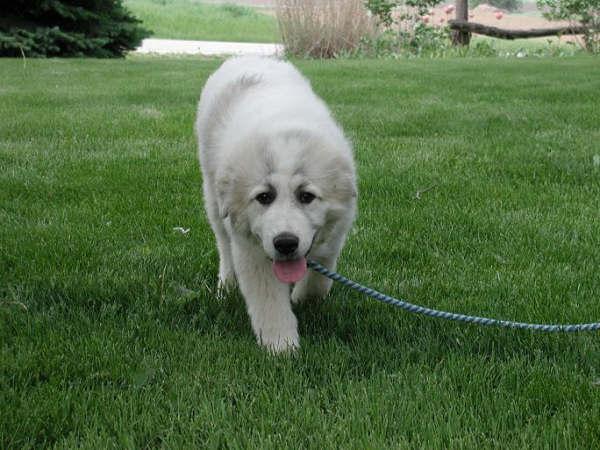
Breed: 225-n000073-Great_Pyrenees